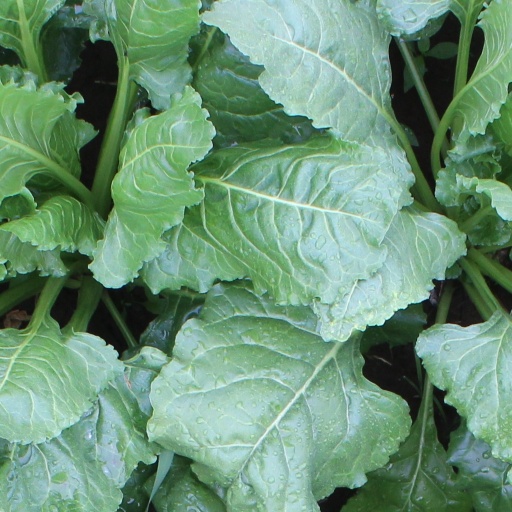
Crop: sugar beet